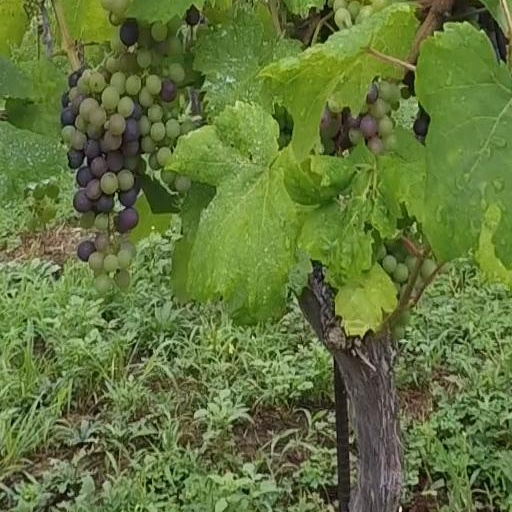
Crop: grape